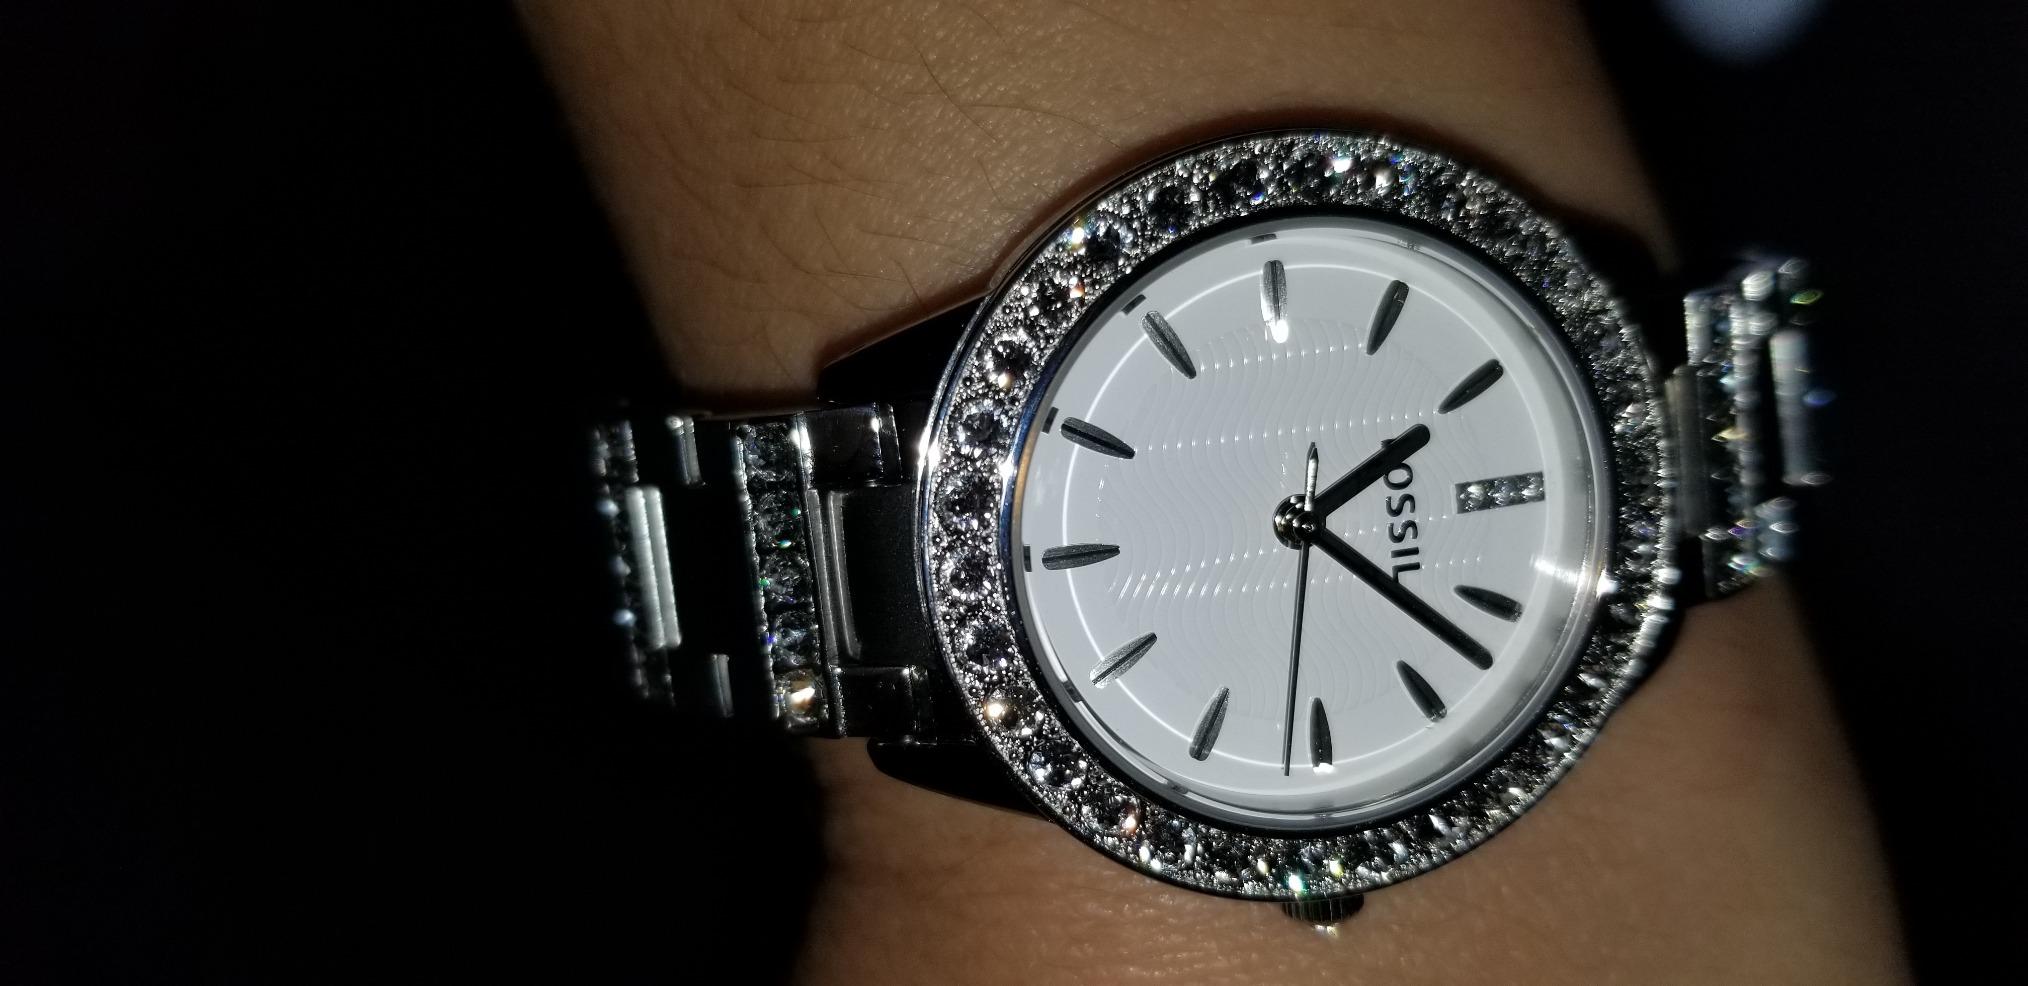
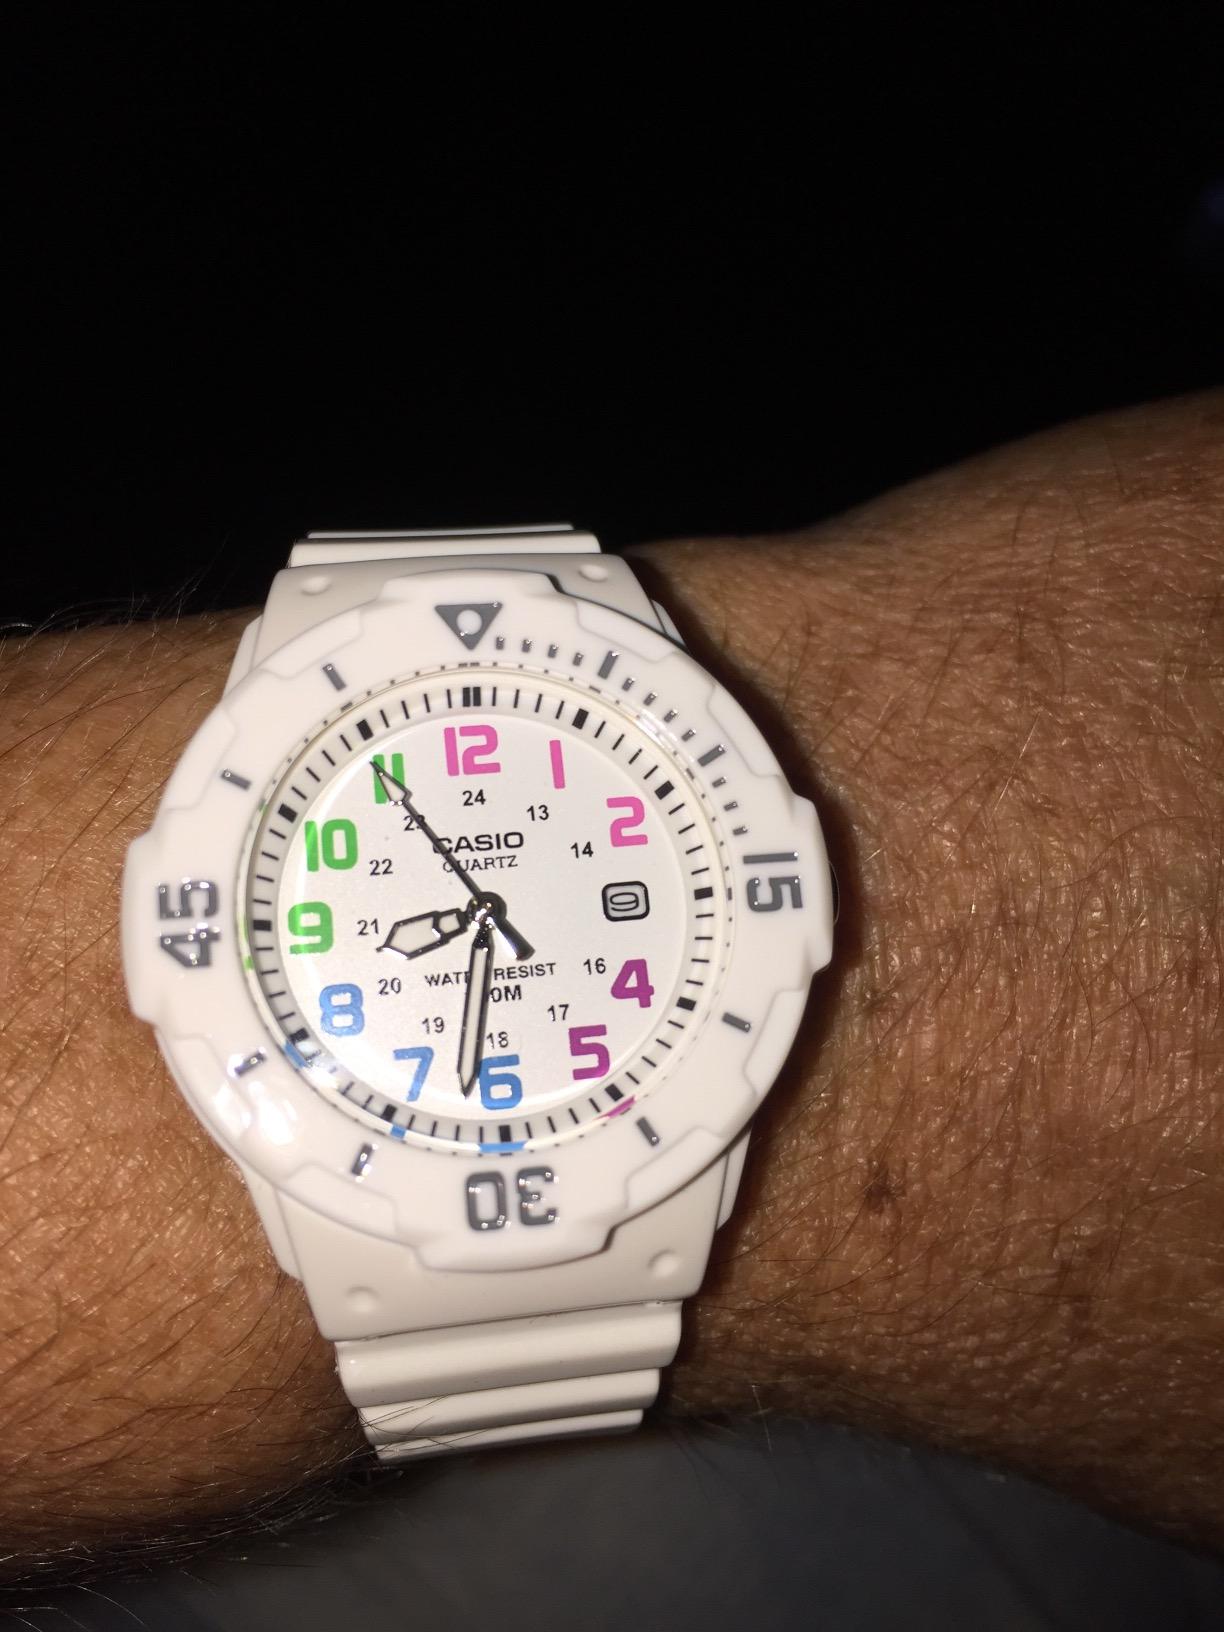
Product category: accessories_watch
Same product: no